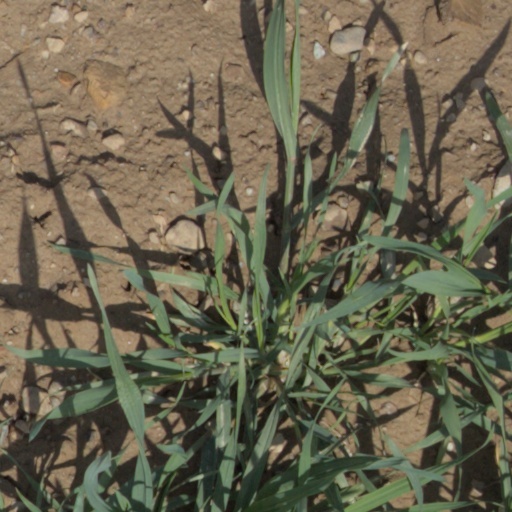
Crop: wheat